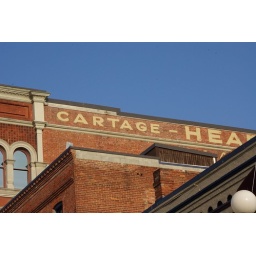
An old painted sign has been redone over the years on the side of a building in Victoria, BC